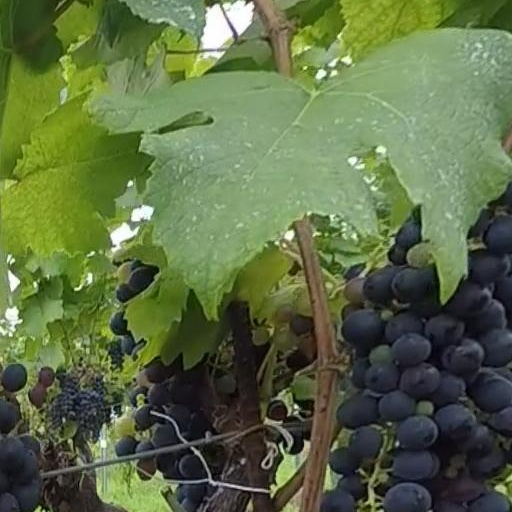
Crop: grape